29th Infantry Division (United States)

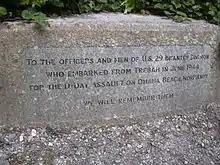
Memorial of the 29th Infantry Division's embarkation for D-Day in Trebah, United Kingdom.

The entire division had landed in Normandy by 7 June. By 9 June, Omaha Beach was secure and the division occupied Isigny. On 14 July, the division was reassigned to XIX Corps, part of the First Army, itself part of the 12th Army Group.